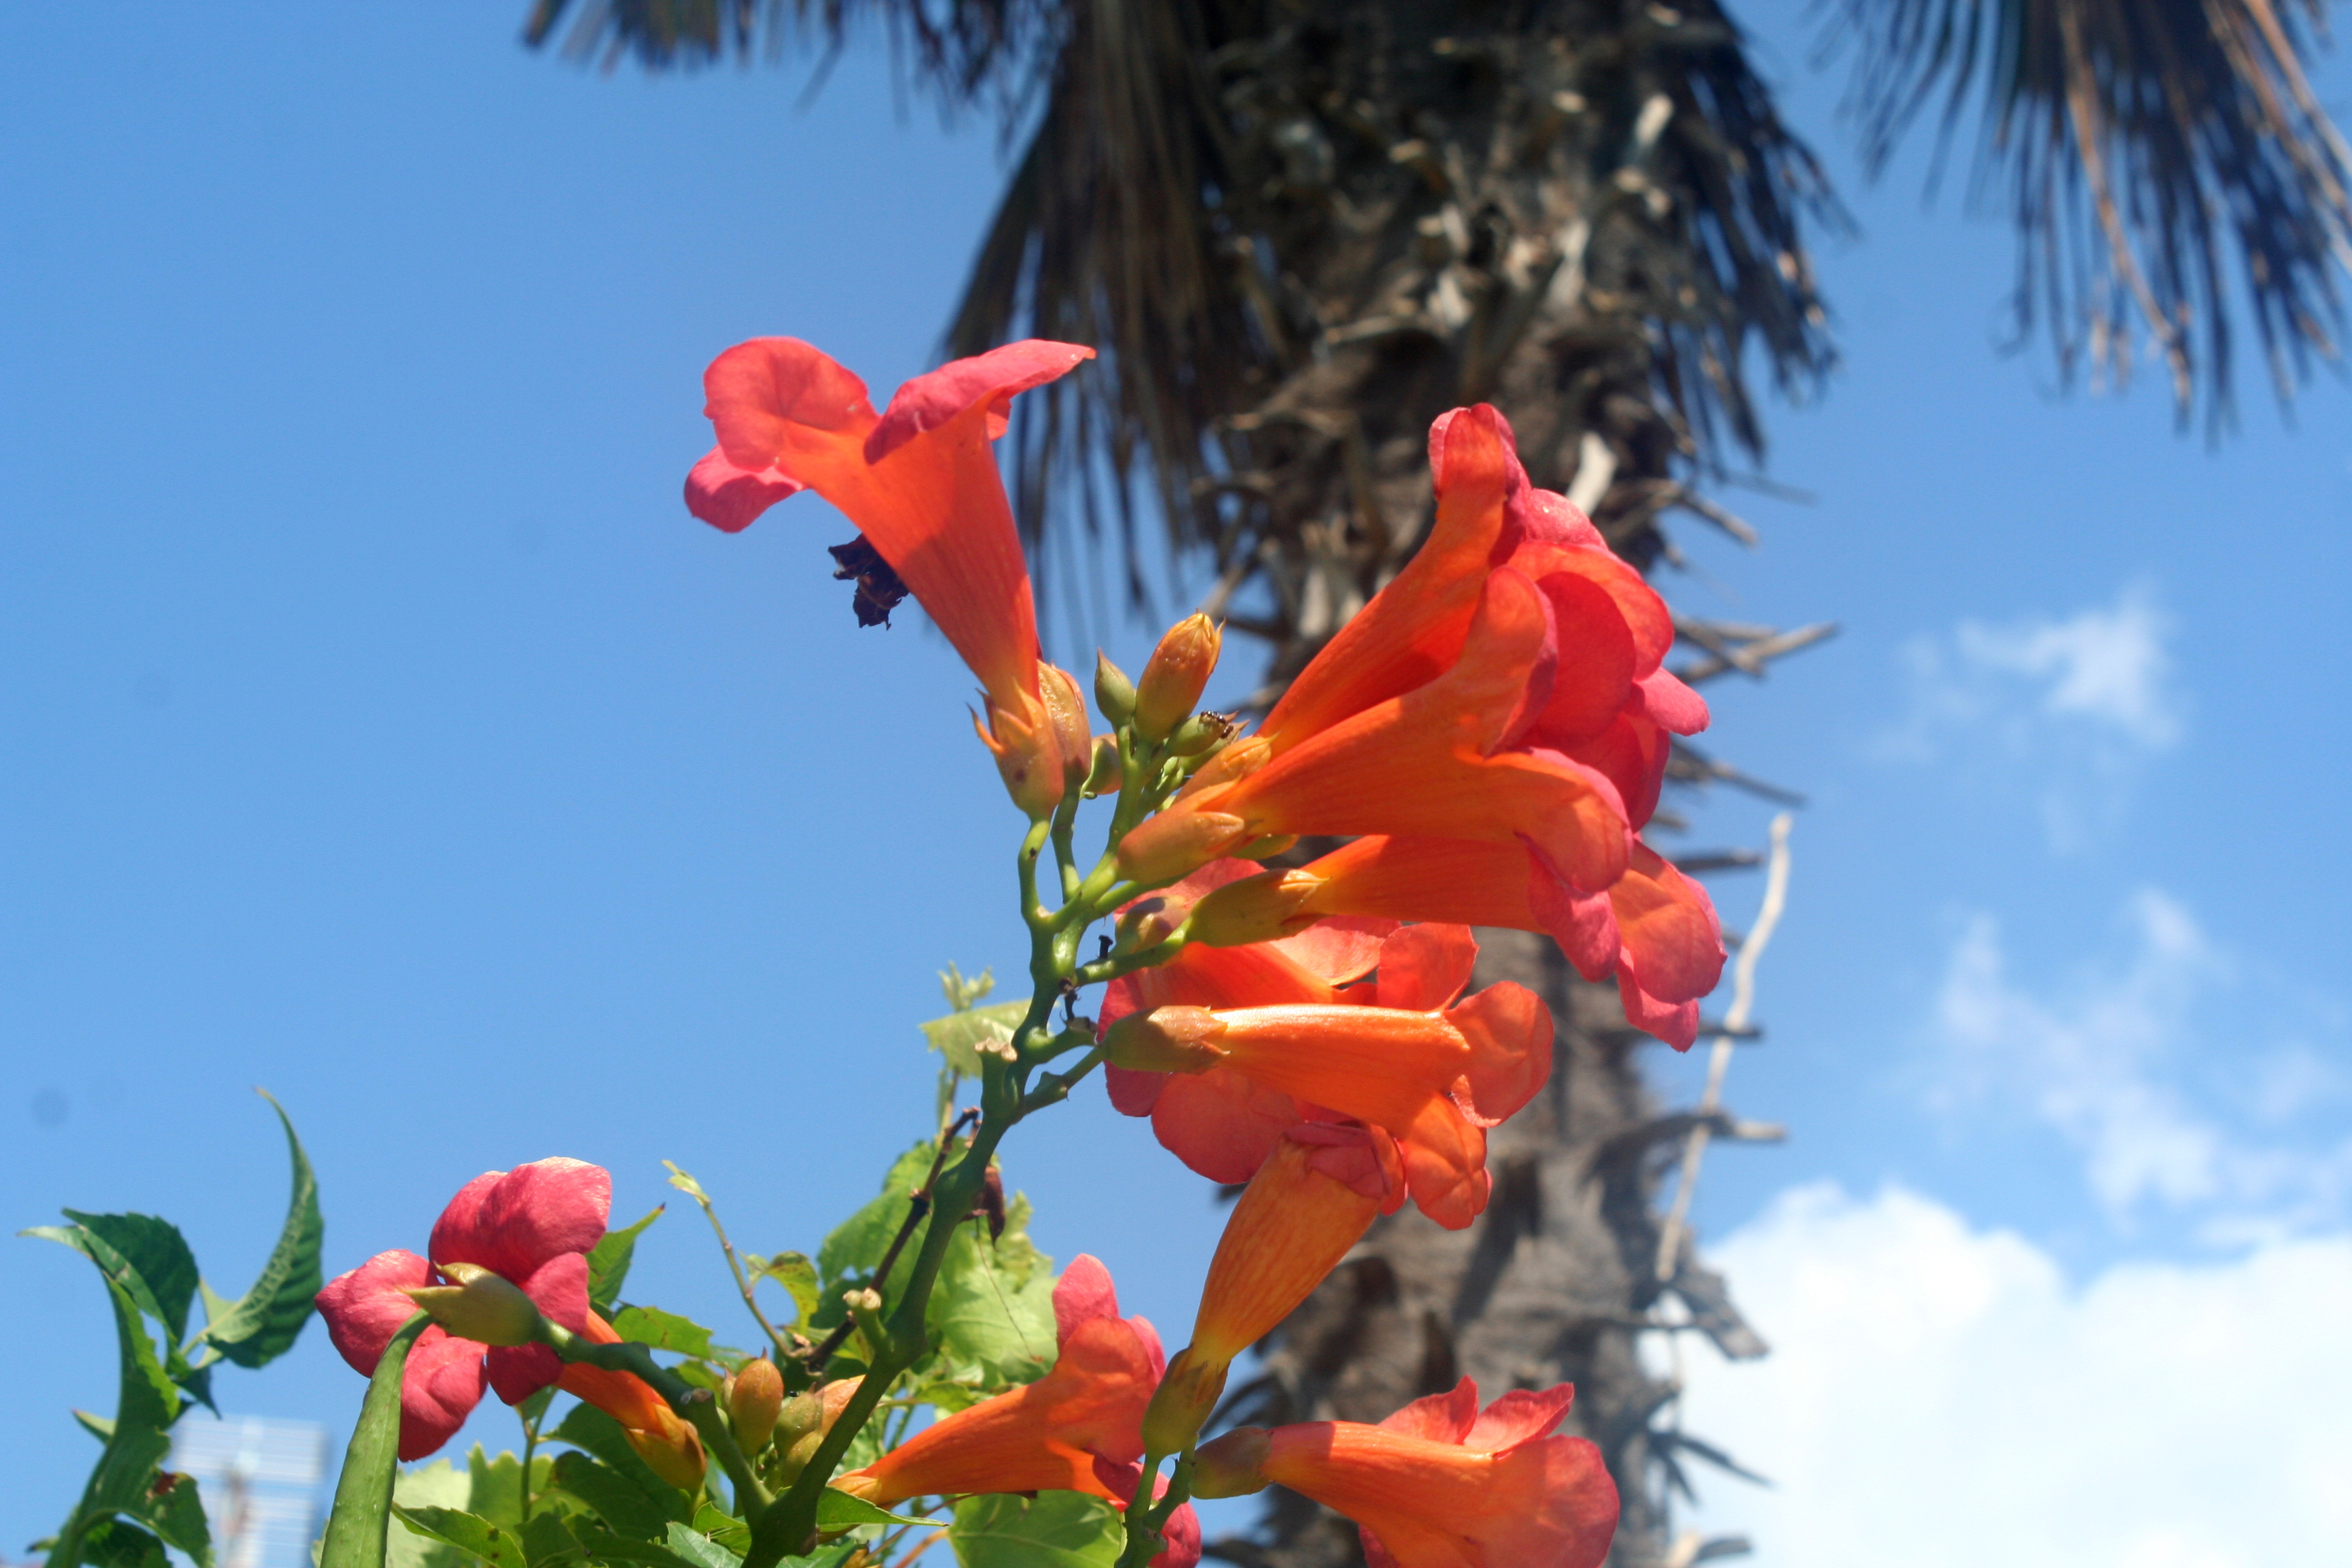
flower, flowering plant, plant, petal, sky, spring, coquelicot, plant stem, wildflower